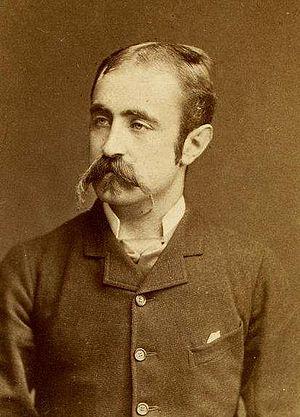
Herman Frederik Carel ten Kate est un explorateur, peintre et anthropologue hollandais.